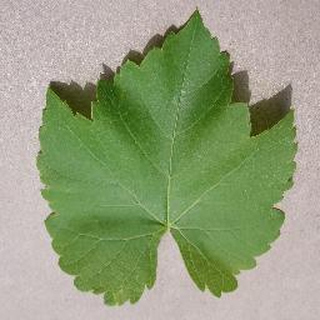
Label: healthy_grape